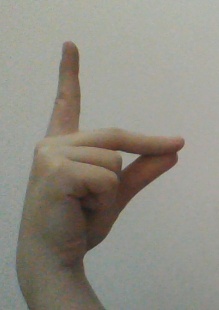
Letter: ta